Wakasa, Fukui

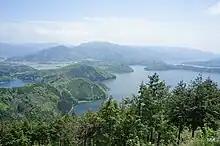
Mikata five lakes

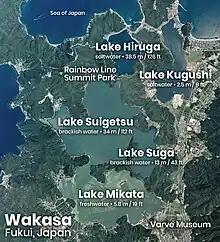
Annotated aerial view of the Mikata Five Lakes in Wakasa, Fukui Prefecture, Japan (2018/2023). Measurements refer to maximum depth.

Wakasa is located in southwestern Fukui Prefecture, bordered by Shiga Prefecture to the south and the heavily indented ria coast of Wakasa Bay of Sea of Japan to the north. Parts of the town are within the borders of the Wakasa Wan Quasi-National Park.